Timor Sea

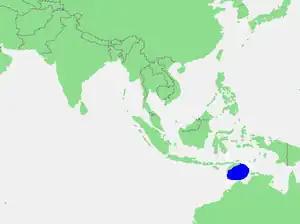
Location of the Timor Sea

The Timor Sea (or ) is a relatively shallow sea in the Indian Ocean bounded to the north by the island of Timor with Timor-Leste to the north, Indonesia to the northwest, Arafura Sea to the east, and to the south by Australia. The Sunda Trench marks the deepest point of the Timor Sea with a depth of more than 3300 metres, separating the continents of Oceania in the southeast and Asia to the northwest and north. The Timor sea is prone to earthquakes and tsunamis north of the Sunda Trench, due to its location on the Ring of Fire as well as volcanic activity and can experience major cyclones, due to the proximity from the Equator.